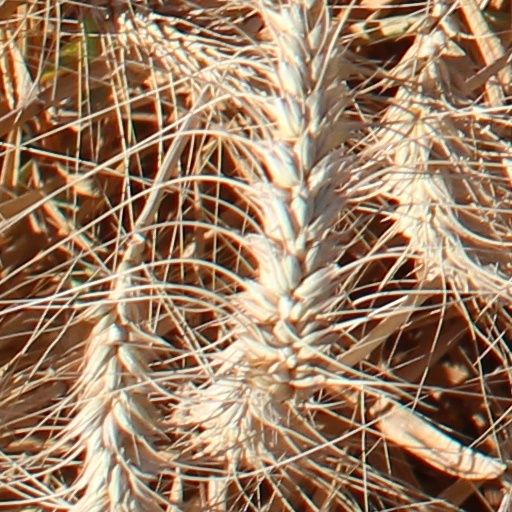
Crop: wheat